SS Deutschland (1900)

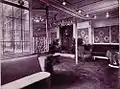
1st class music room

C deck had the first class dining saloon, made out of mahogany with red Japanese wallpaper on the walls and a light beige carpeting.